John MacKenzie (mountain guide)

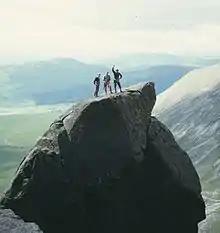
Climbers on the Cioch, Isle of Skye

Ken Crocket quotes Sheriff G.D. Valentine “The stalker’s cap, the loose jacket and the knickerbockers, which he wore suited the man; they seemed to grow out of him.